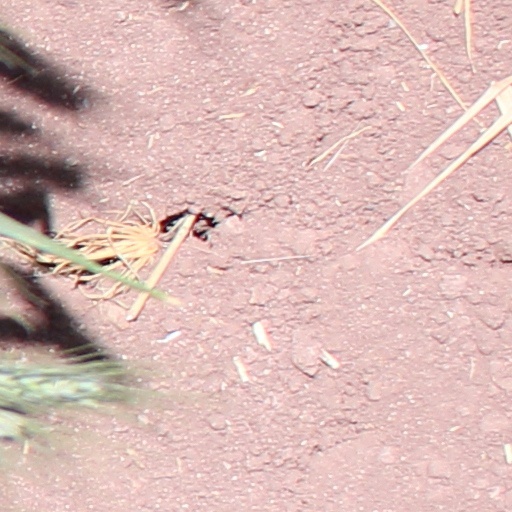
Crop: wheat